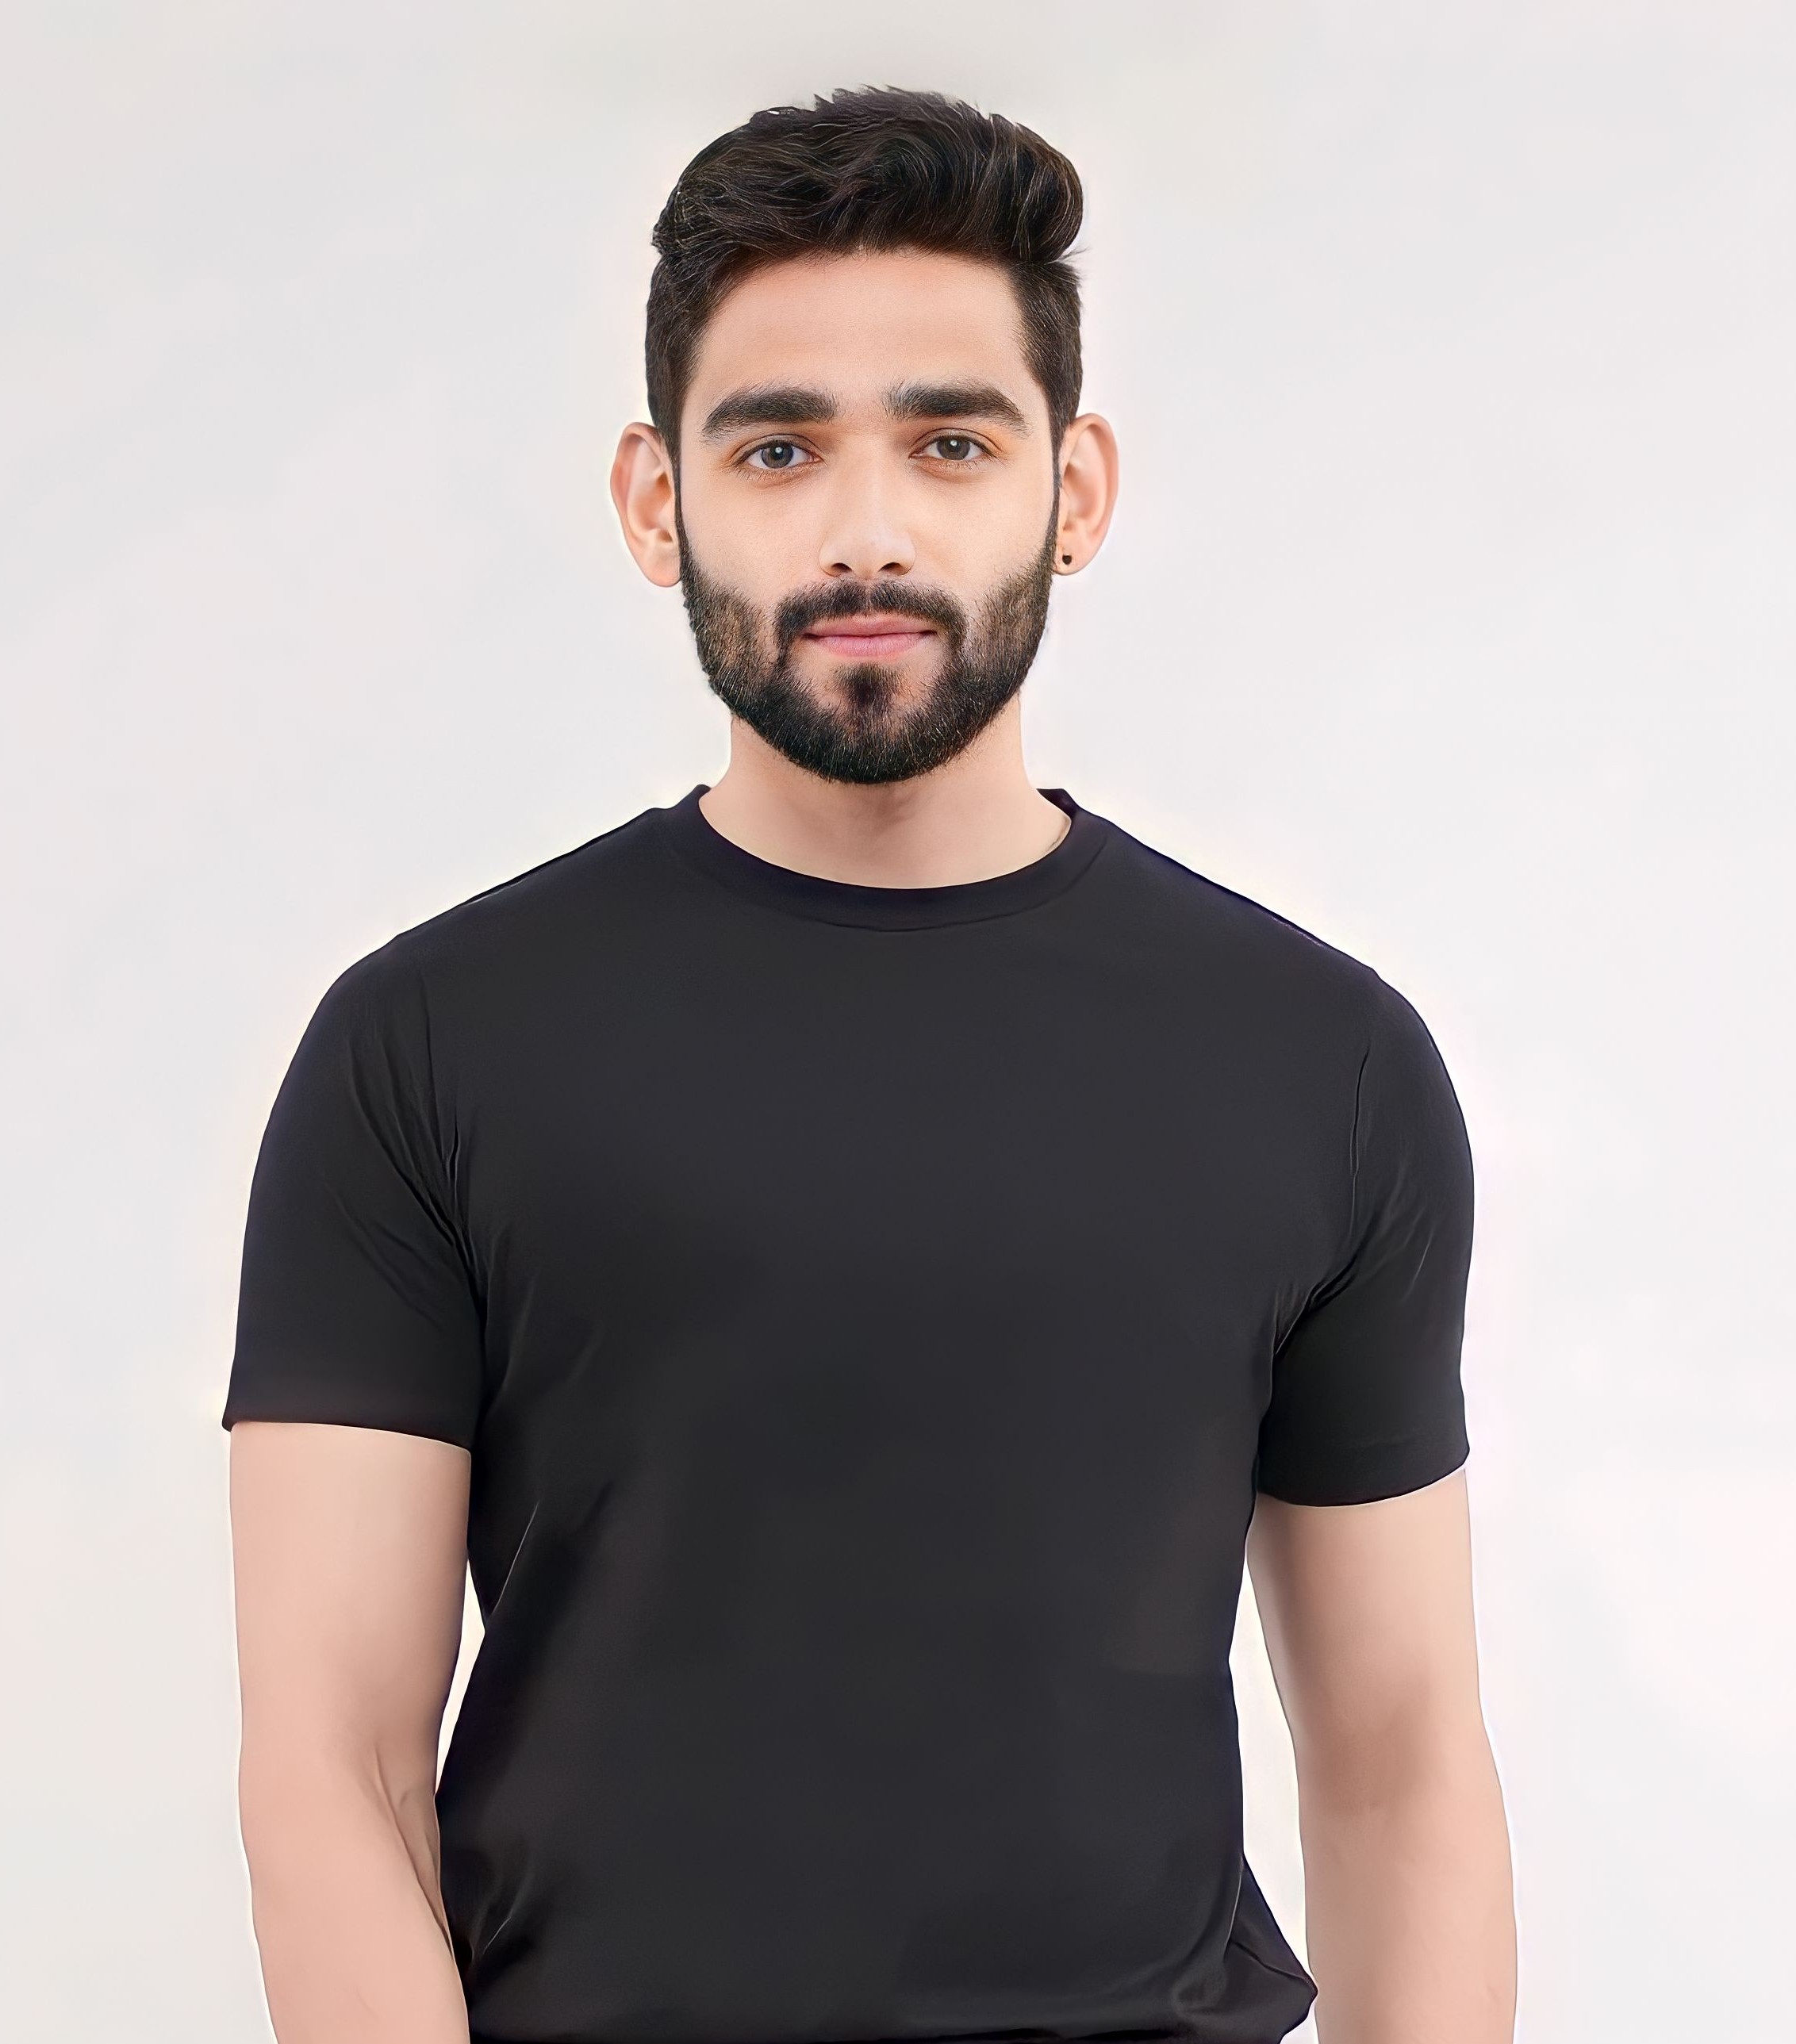
man, portrait, hair, forehead, head, chin, hairstyle, arm, shoulder, muscle, beard, human body, jaw, sleeve, gesture, grey, t shirt, chest, cool, elbow, eyelash, flash photography, facial hair, font, eyewear, black hair, active shirt, sportswear, moustache, electric blue, trunk, fashion accessory, magenta, jersey, top, waist, pocket, formal wear, logo, fur